Sherborne Castle

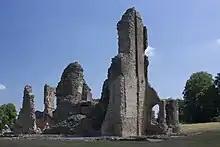
The ruins of Sherborne Old Castle

After passing through Sherborne on the way to Plymouth, Sir Walter Raleigh fell in love with the castle, and Queen Elizabeth relinquished the estate, leasing it to Raleigh in 1592. Rather than refurbish the castle, Raleigh decided to build a new house for temporary visits. He completed Sherborne Lodge, a four-storey rectangular building, in 1594. The antiquary John Aubrey described the building as "a delicate Lodge in the park, of Brick, not big, but very convenient for its bignes, a place to retire from the Court in summer time, and to contemplate, etc." It had four polygonal corner turrets with angled masonry as if they were to serve for military defence, which Nicholas Cooper suggests "may be an obeisance to the old building". Its most progressive feature for its date was the entrance, disguised in one of the corner towers so as not to spoil the apparent symmetry of the facade, which was centred on a rectangular forecourt. The entrance vestibule also contained a winder stairwell and gave directly onto the hall.